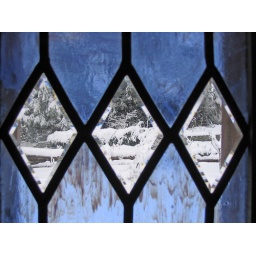
Snow seen through the stained glass window in the entry hall.